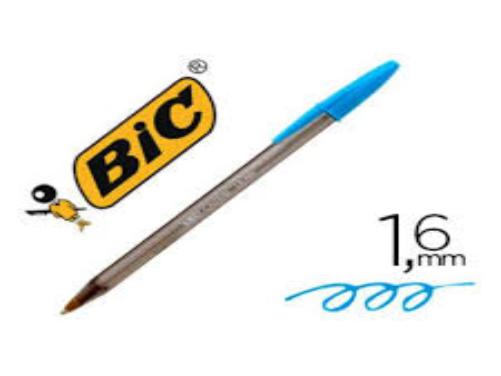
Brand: bic cristal
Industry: Necessities